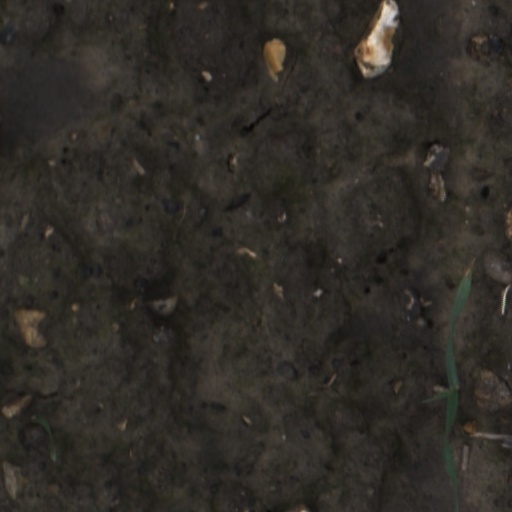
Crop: wheat